Devon and Somerset Railway

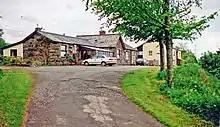
View in 2001 NE on station approach road, towards Taunton

The next station was two miles east of the village of Morebath in Devon. When opened it was known as 'Morebath and Bampton', but from 1 August 1884 Bampton was served by its own station on the new Tiverton and North Devon Railway and the D&SR station became just 'Morebath'. The station originally had a single platform on the south side of the line, but a second track and platform were added in 1876. The loop was lengthened westwards from 6 June 1937 and the platforms were extended in wood. The goods yard was to the south of the original platform and accessed from the eastern end. The 1876 signal box was on the north side of the line at the west end of the station, but a new box was provided as part of the 1937 alterations and situated at the west end of the main station building on the south side of the line. The goods yard was closed from 3 June 1963 and the passing loop and signal box were taken out of use at the same time. The station building and goods shed are both now used as houses.